Ecuadorians

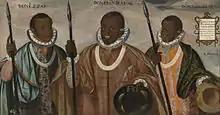
The Mulattos of Esmeraldas by Andrés Sánchez Gallque

Since African slavery was not the workforce of the Spanish colonies in the Andes Mountains of South America, given the subjugation of the indigenous people through evangelism and "encomiendas", the minority population of African descent is mostly found in the coastal northern province of Esmeraldas. This is largely owing to the 17th century shipwreck of a slave-trading galleon off the northern coast of Ecuador. Ecuador's indigenous communities are integrated into the mainstream culture to varying degrees, but some may also practice their own indigenous cultures, particularly the more remote indigenous communities of the Amazon basin.